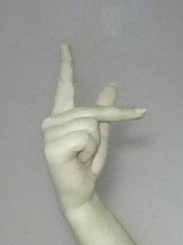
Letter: dha